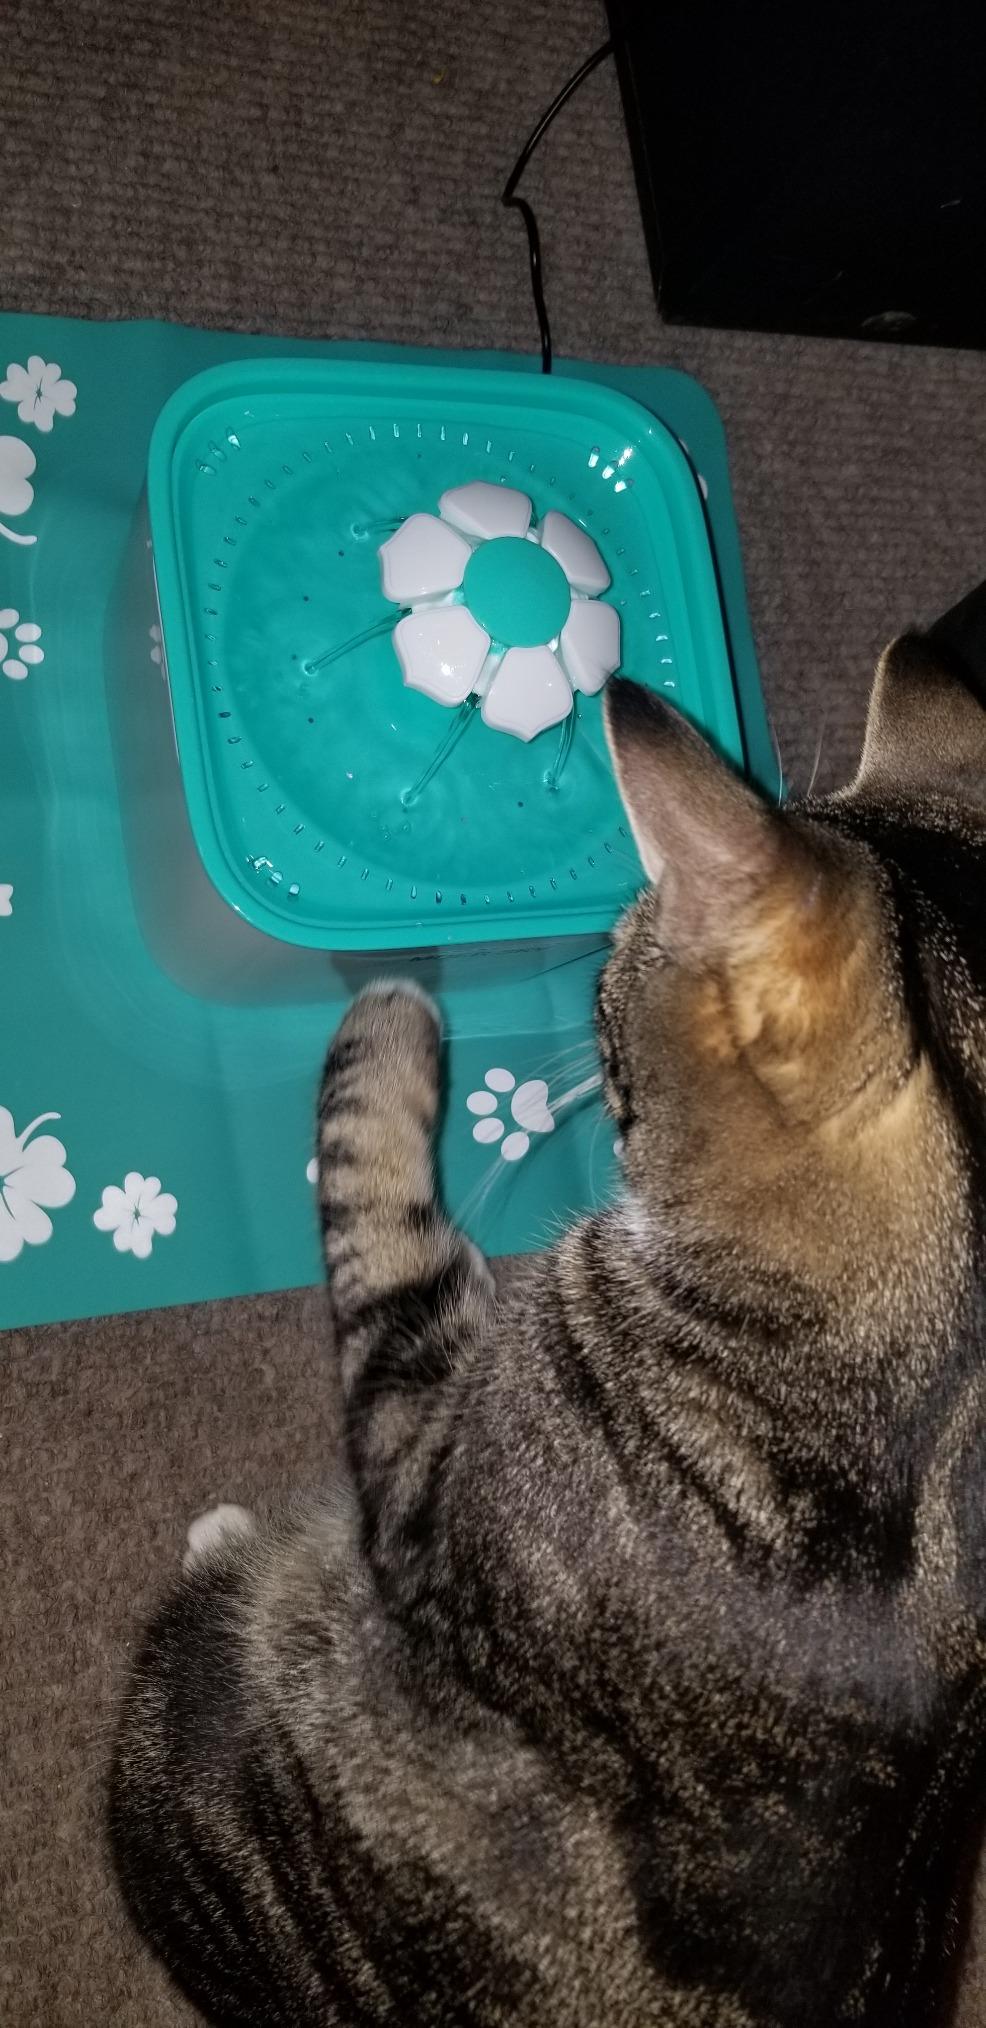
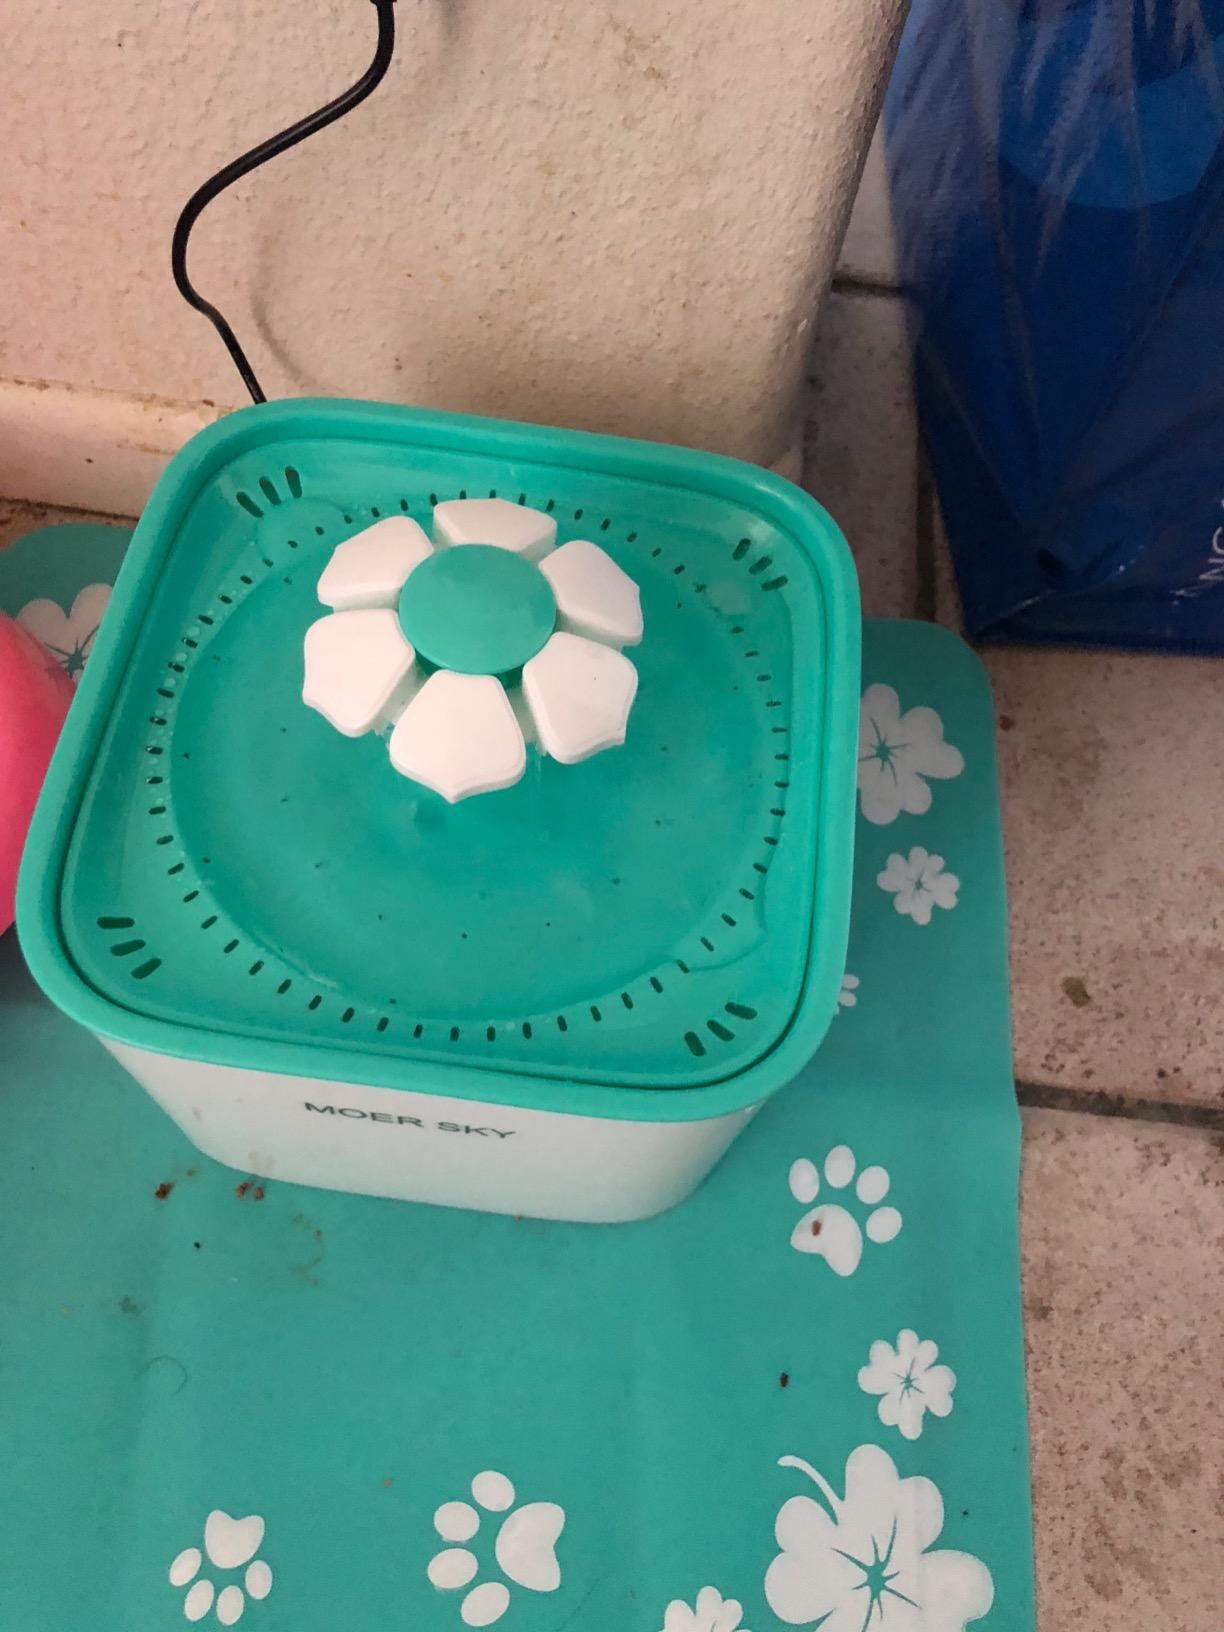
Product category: items_bowl
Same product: yes